Malcolm Wilson (motorsport)

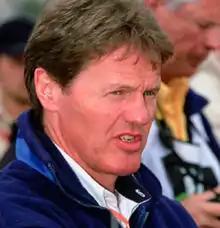

Malcolm Irving Wilson, OBE (born 17 February 1956) is a British former rally driver, founder of M-Sport, and incumbent Deputy President for Sport at the Fédération Internationale de l'Automobile (FIA). He is the father of former World Rally Championship driver Matthew Wilson and is married to Elaine Wilson, whom he met in 1979.